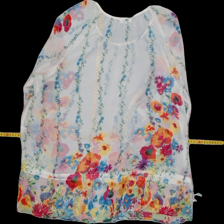
View: back
Type: Blouse
Category: Ladies
Brand: Not Applicable
Colors: Multicolor
Material: 100% polyester
Pattern: Floral print
Cut: C-collar, Loose
Season: Summer
Trend: No trend
Stains: No
Price range: <50
Recommended usage: Reuse